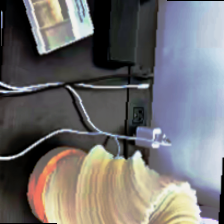
Label: no bracelet mod